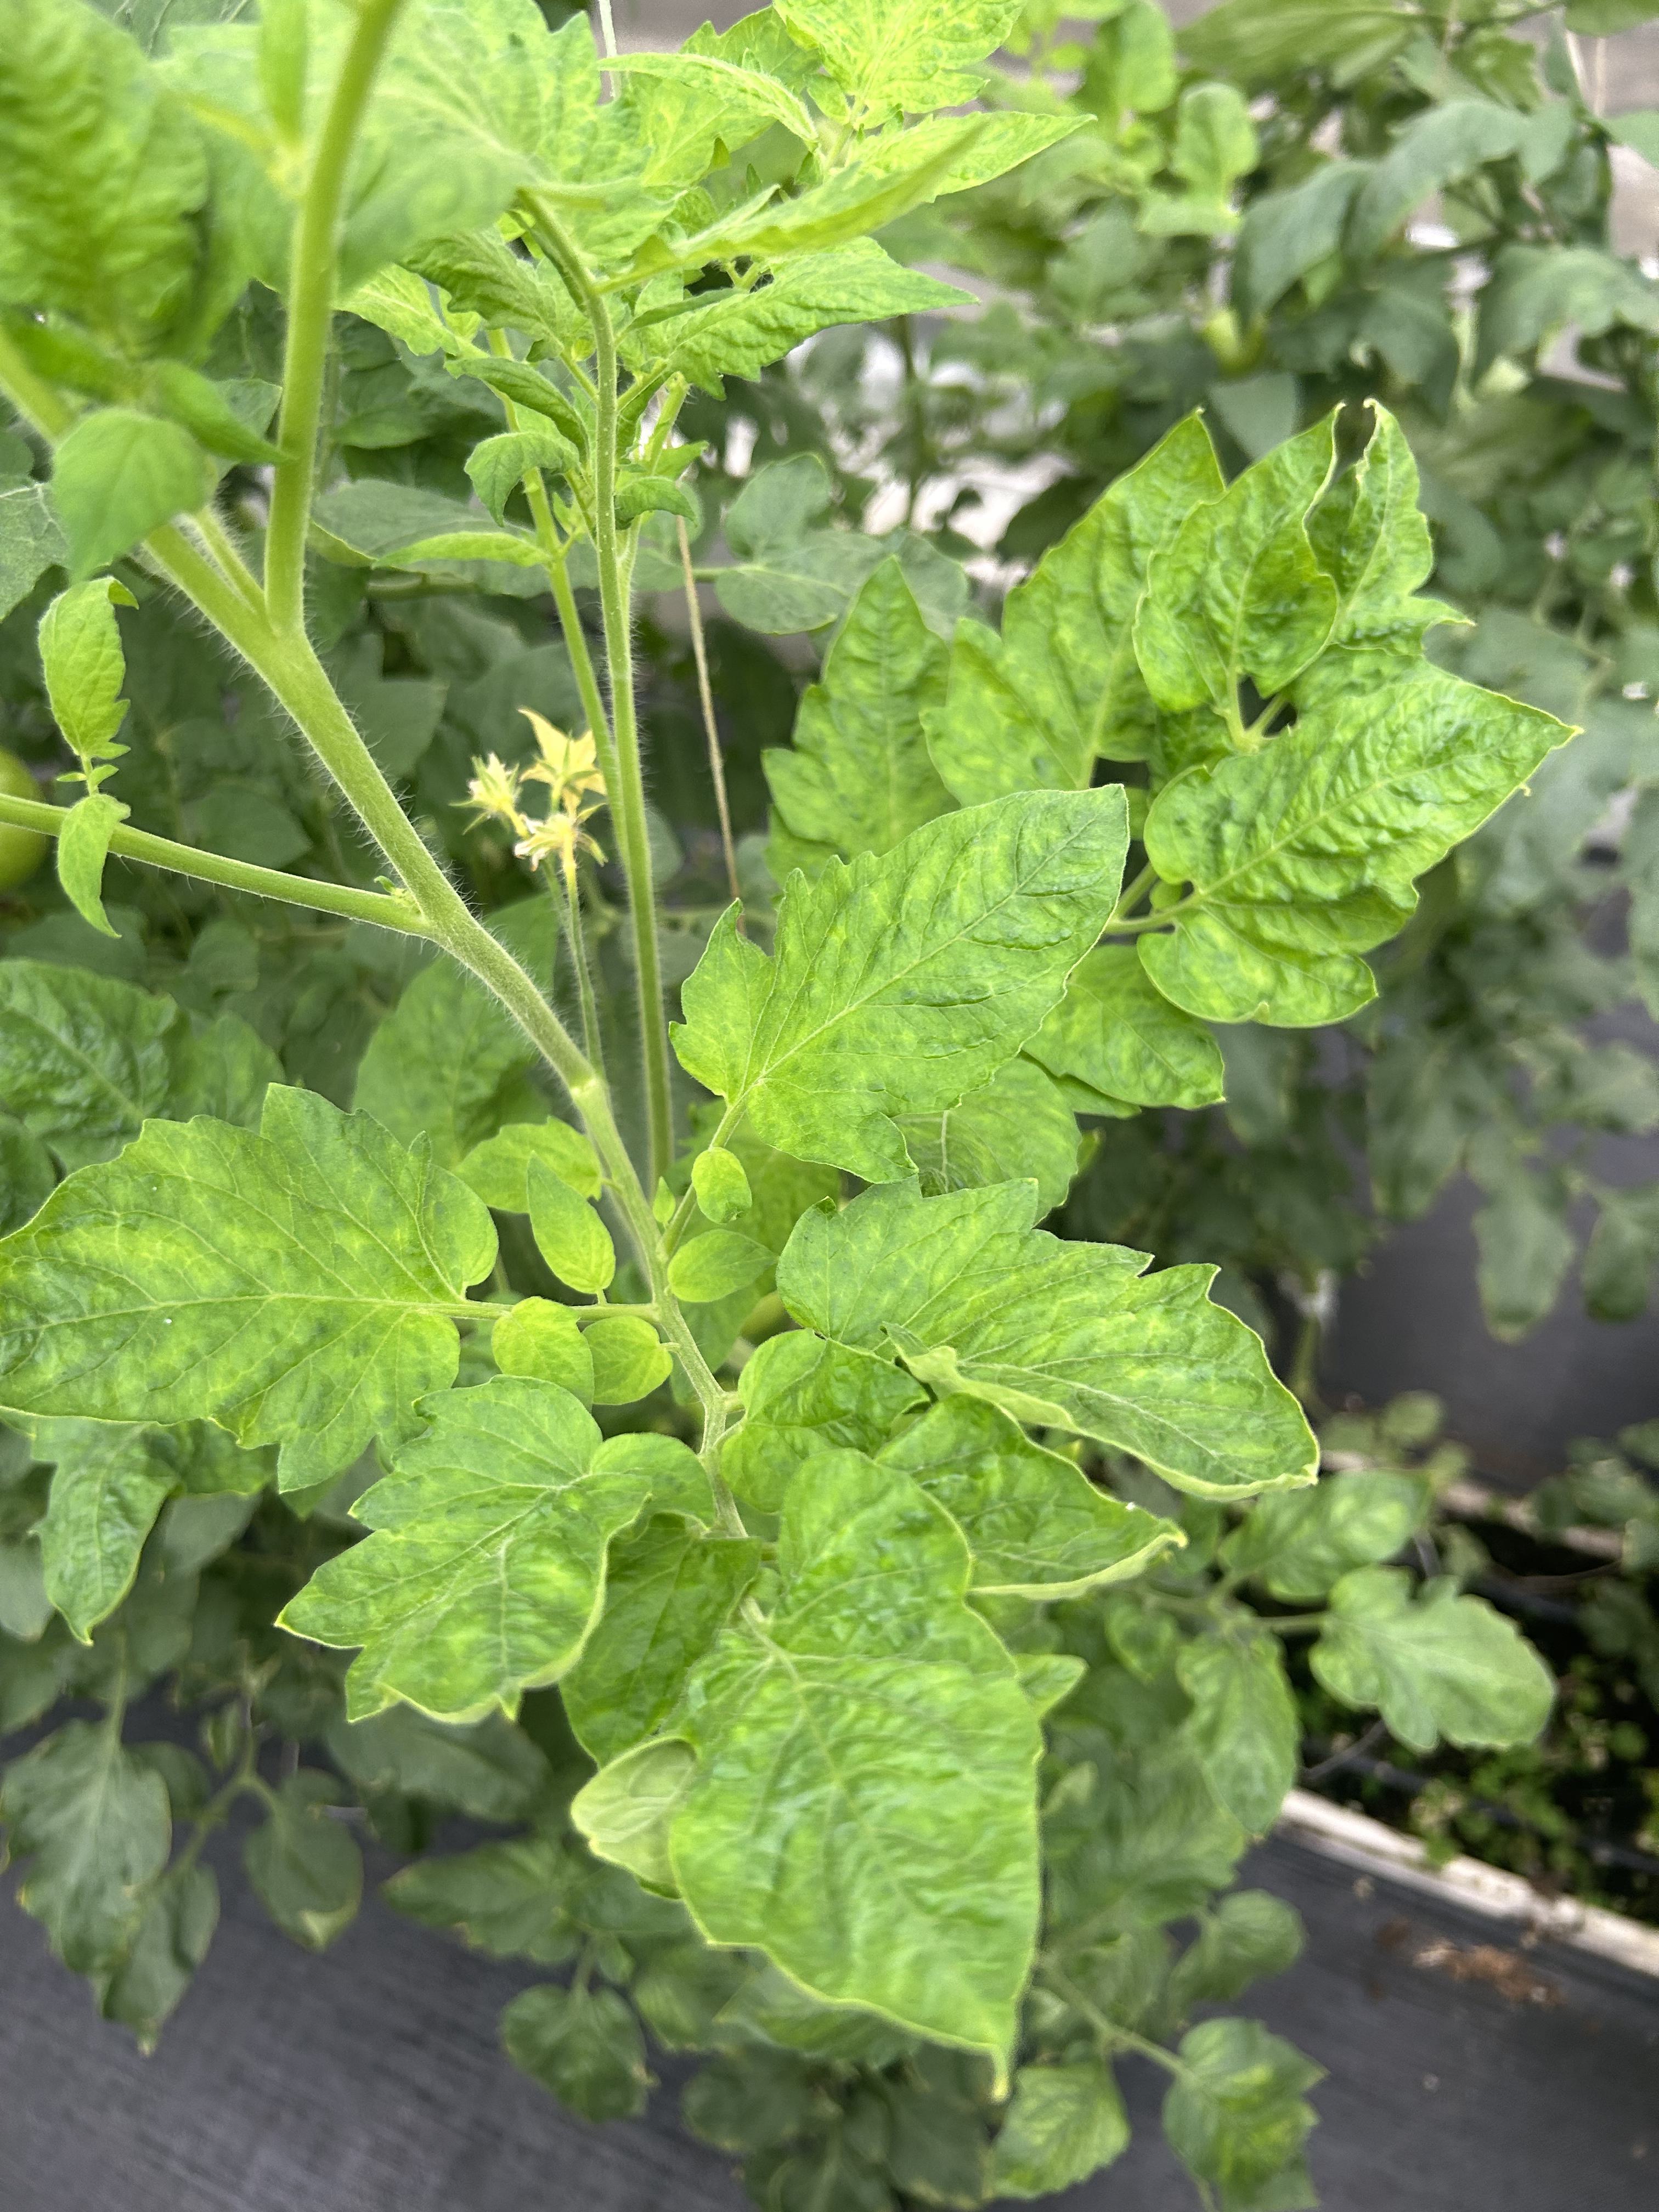
Disease: Viral